Afterburner

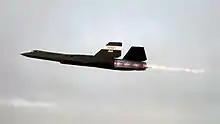
SR-71 Blackbird in flight with J58 engines at maximum power, with numerous shock diamonds visible in the exhaust

Jet engines are referred to as operating "wet" when afterburning and "dry" when not. An engine producing maximum thrust wet is at "maximum power," while an engine producing maximum thrust dry is at "military power".